First Night 2013 with Jamie Kennedy

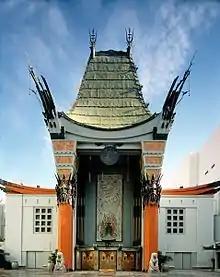
Grauman's Chinese Theatre

Kennedy suggested the idea of hosting a New Year's special on KDOC-TV in November 2012 whilst watching the Macy's Thanksgiving Day Parade with a friend from the station. Following Thanksgiving, he quickly used the final weeks of the year to attract sponsors and guests for the program (such as the restaurant chain Carl's Jr., which served as its primary sponsor). In planning the special, Kennedy was influenced by the style of Jerry Lewis's MDA telethon, promising a broadcast which would be "fun and spontaneous" and leave viewers guessing what would happen next. He intended "First Night" to be an "anti-New Year's Eve show" with an informal block party atmosphere, held at what he considered to be Hollywood's "apex of craziness", Hollywood Boulevard in front of Grauman's Chinese Theatre.